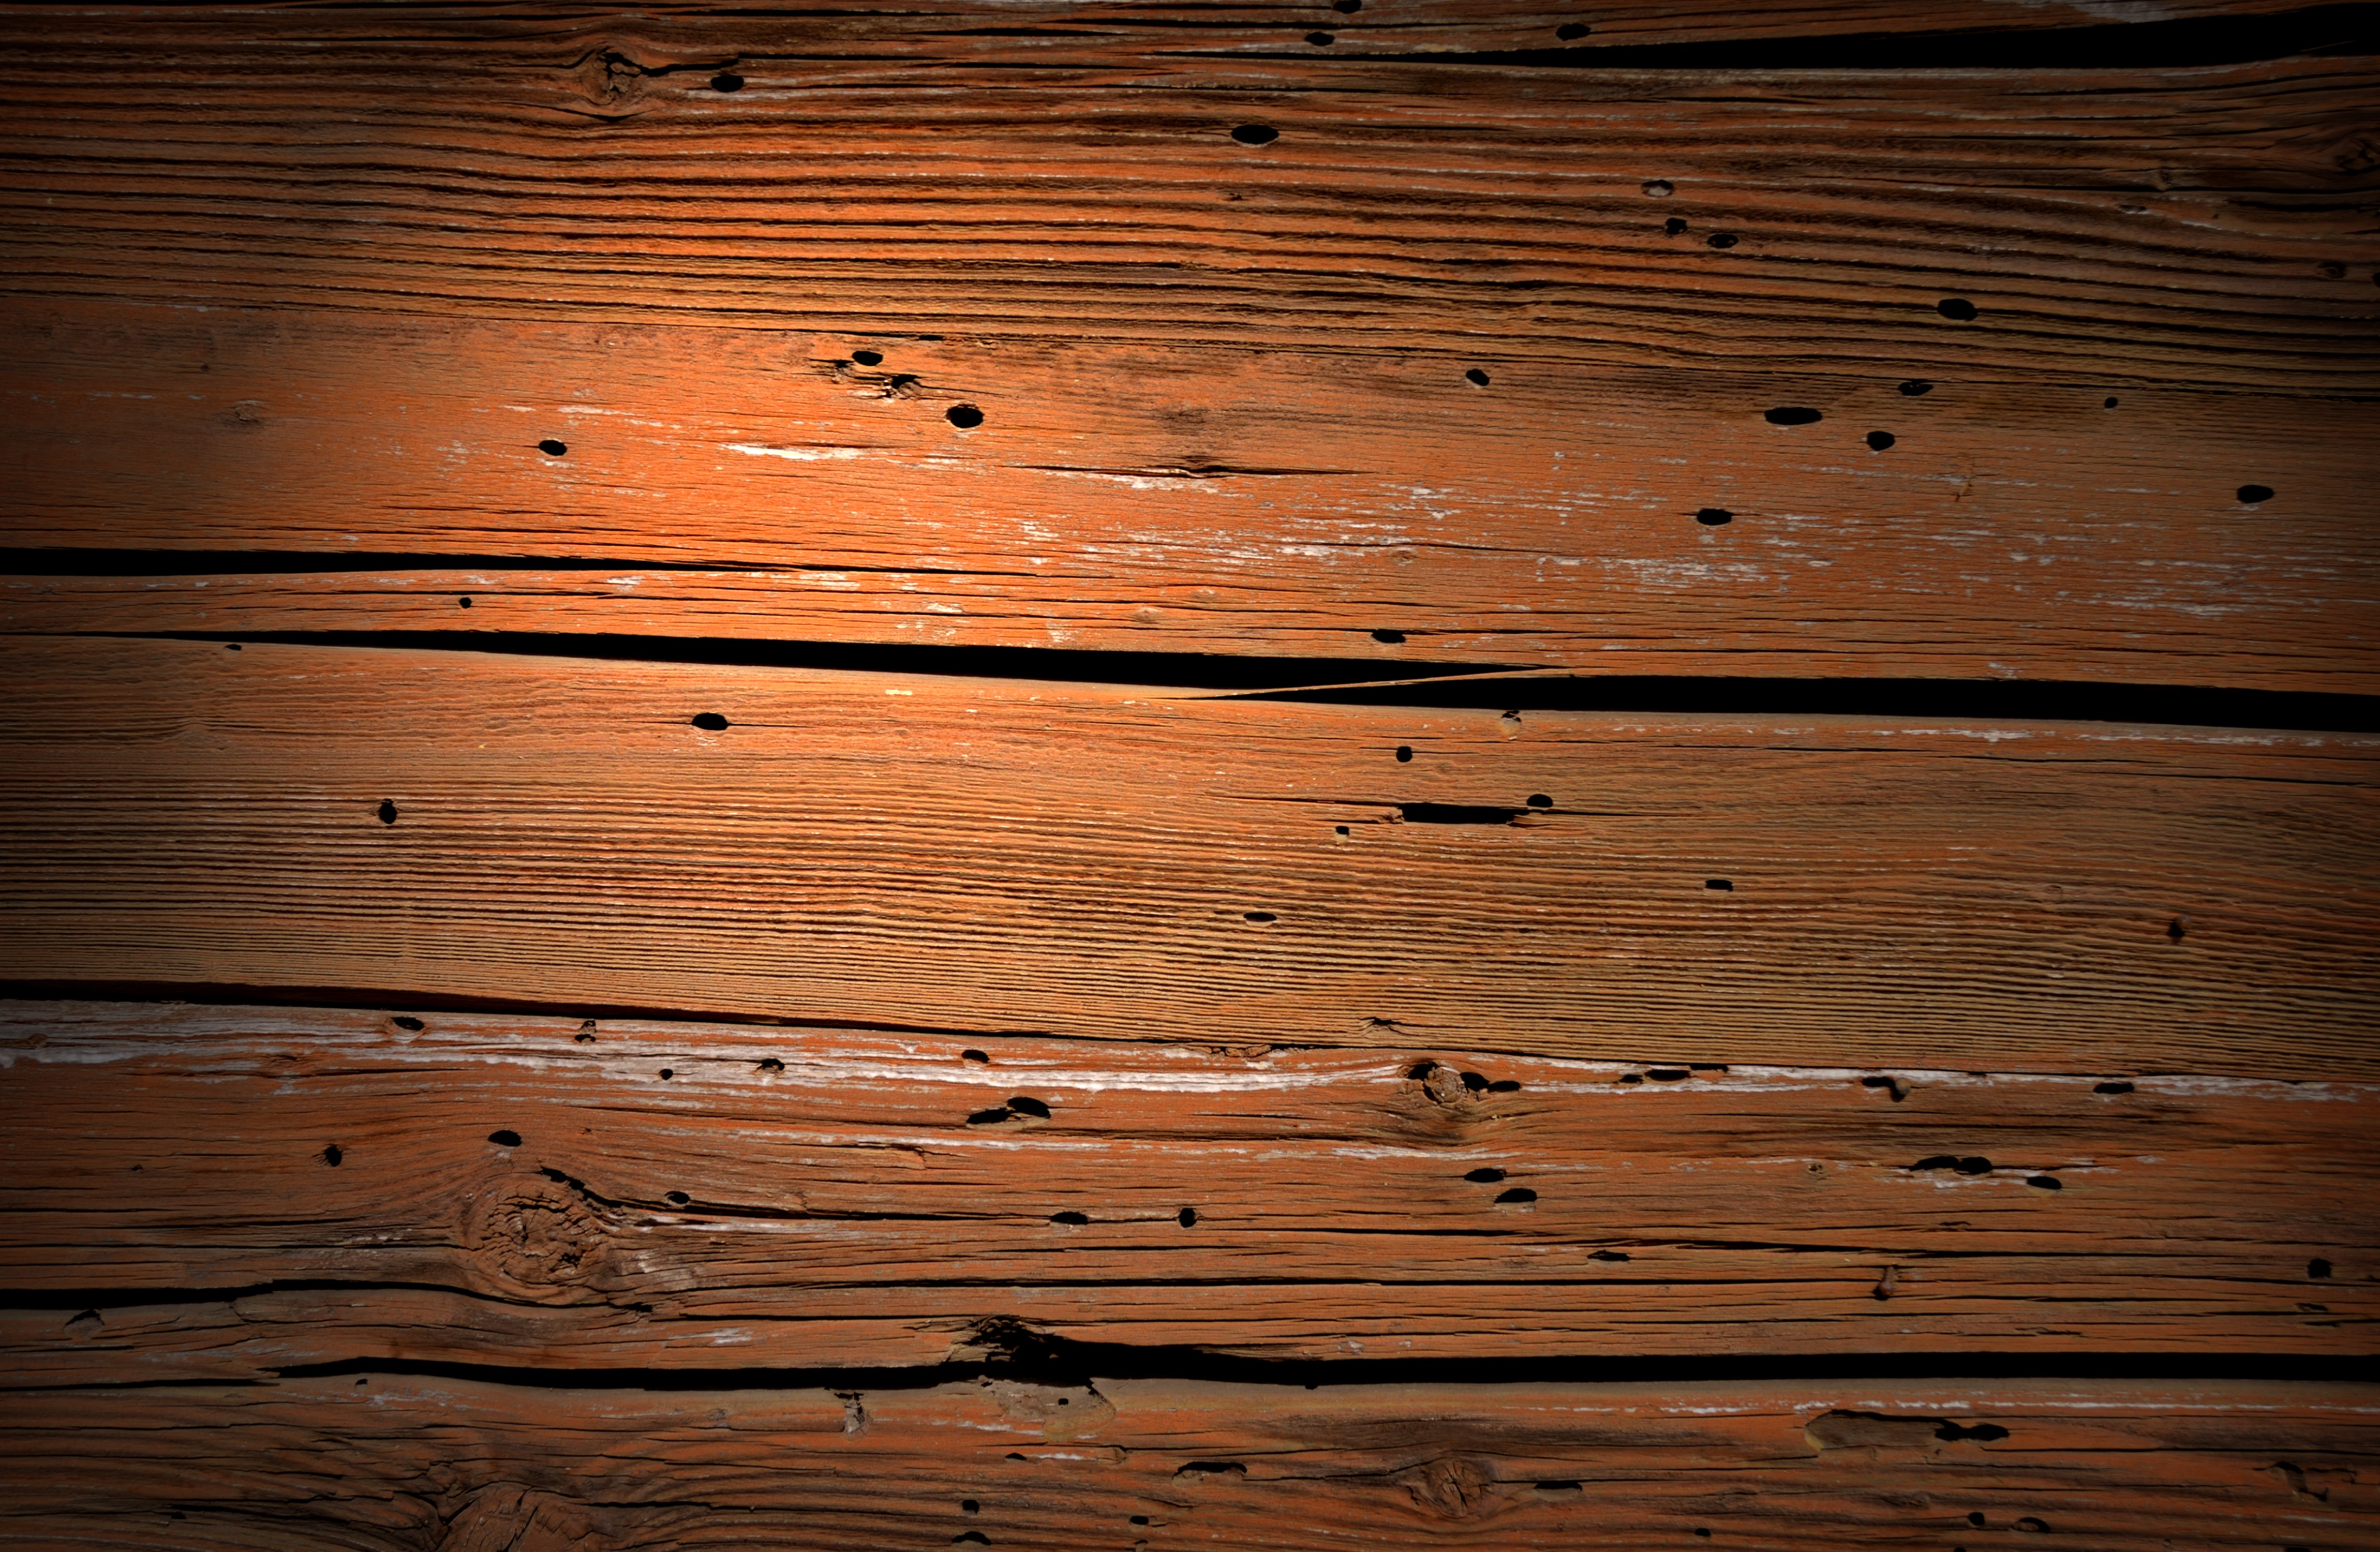
nature, structure, wood, grain, texture, floor, old, wall, pattern, lumber, surface, weathered, close up, wooden structure, background, design, hardwood, boards, graphic, textures, material collection, flooring, wood grain, wood structures, wood flooring, washed off, laminate flooring, wood stain